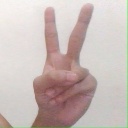
अक्षर: क